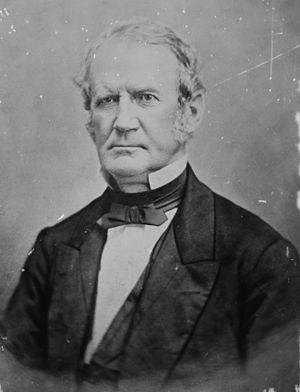
William Alexander Graham était un homme politique américain originaire de Caroline du Nord qui fut notamment sénateur de 1840 à 1843, gouverneur de 1845 à 1849 et candidat malheureux à la vice-présidence des États-Unis en 1852.
Le secrétaire à la Marine des États-Unis est le chef civil du département de la Marine. Le poste était occupé par un membre du cabinet du président des États-Unis jusqu'en 1947, quand la Marine, l'Armée de terre, et l'Armée de l'air furent regroupées dans le nouvellement créé département de la Défense. Le poste de secrétaire à la Marine fut alors placé sous l'autorité du secrétaire à la Défense au lieu d'être un membre du Cabinet présidentiel.
Depuis l'indépendance des États-Unis, l'État de Caroline du Nord élit deux sénateurs, membres du Sénat fédéral.